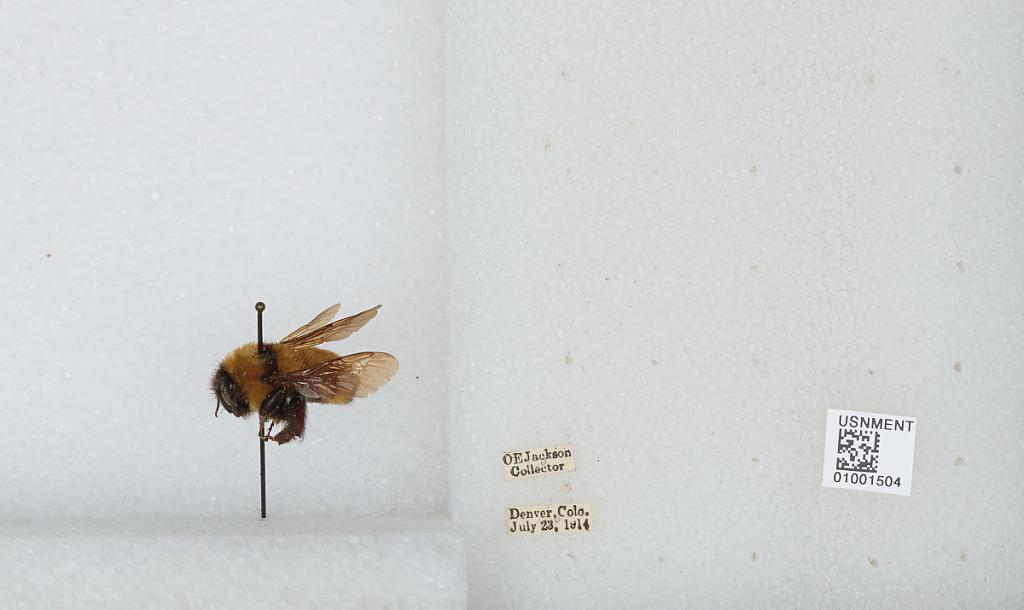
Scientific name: Bombus (Fervidobombus) fervidus fervidus (Fabricius)
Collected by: O. Jackson
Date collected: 1914-7-23
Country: United States
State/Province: Colorado
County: Denver
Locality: Denver
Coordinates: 39.7619, -104.881